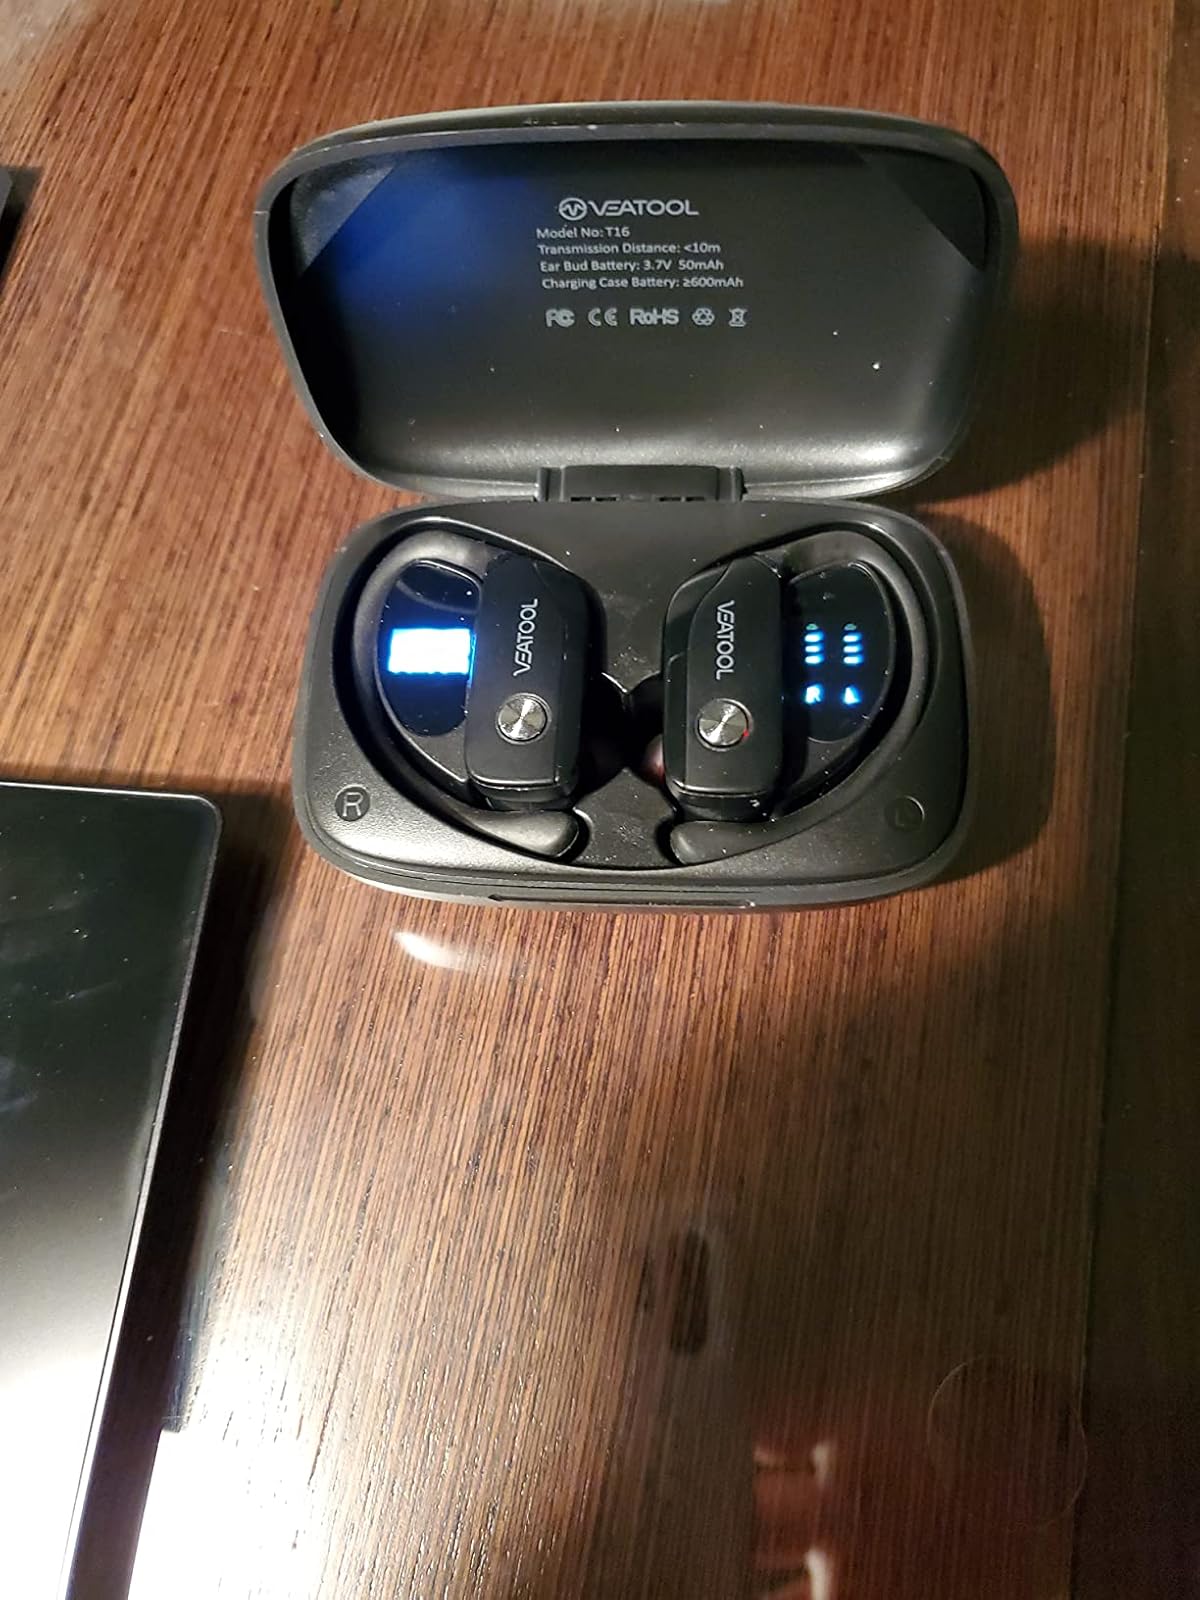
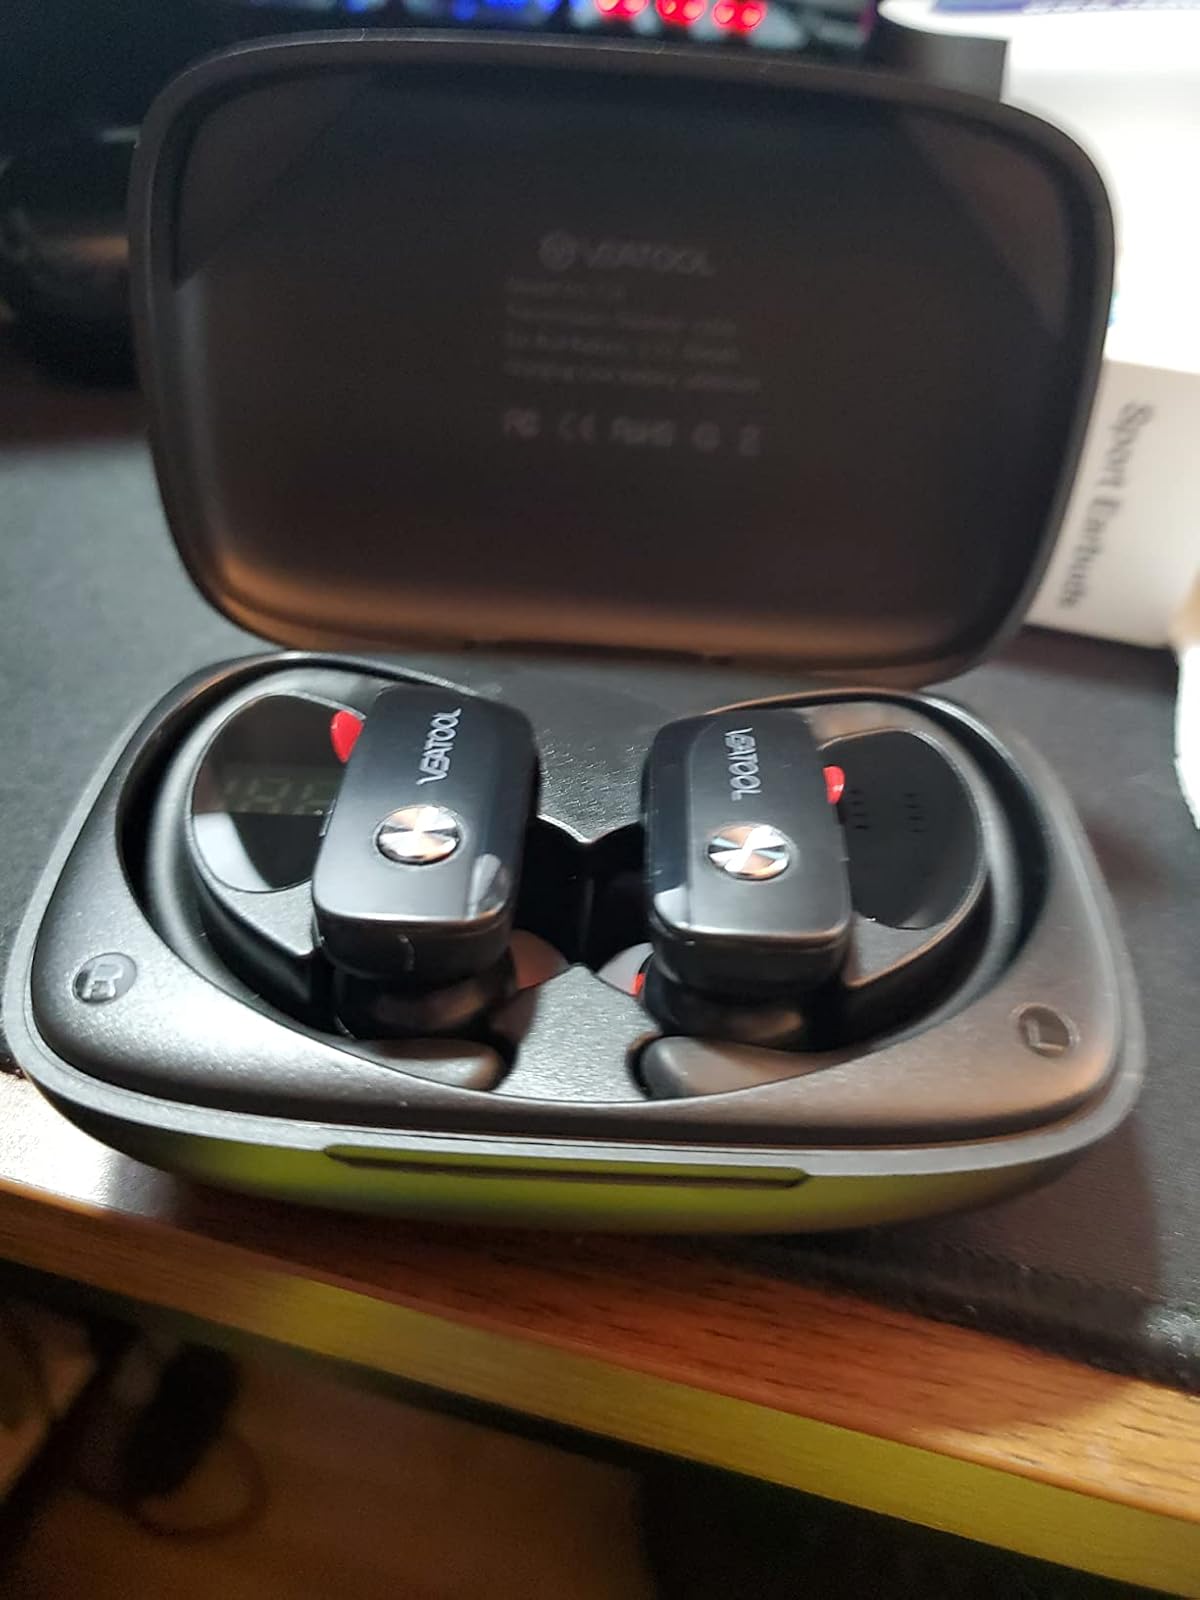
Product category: earbuds
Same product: yes